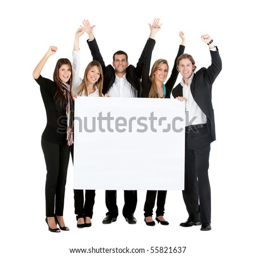
business team with a banner isolated over a white background